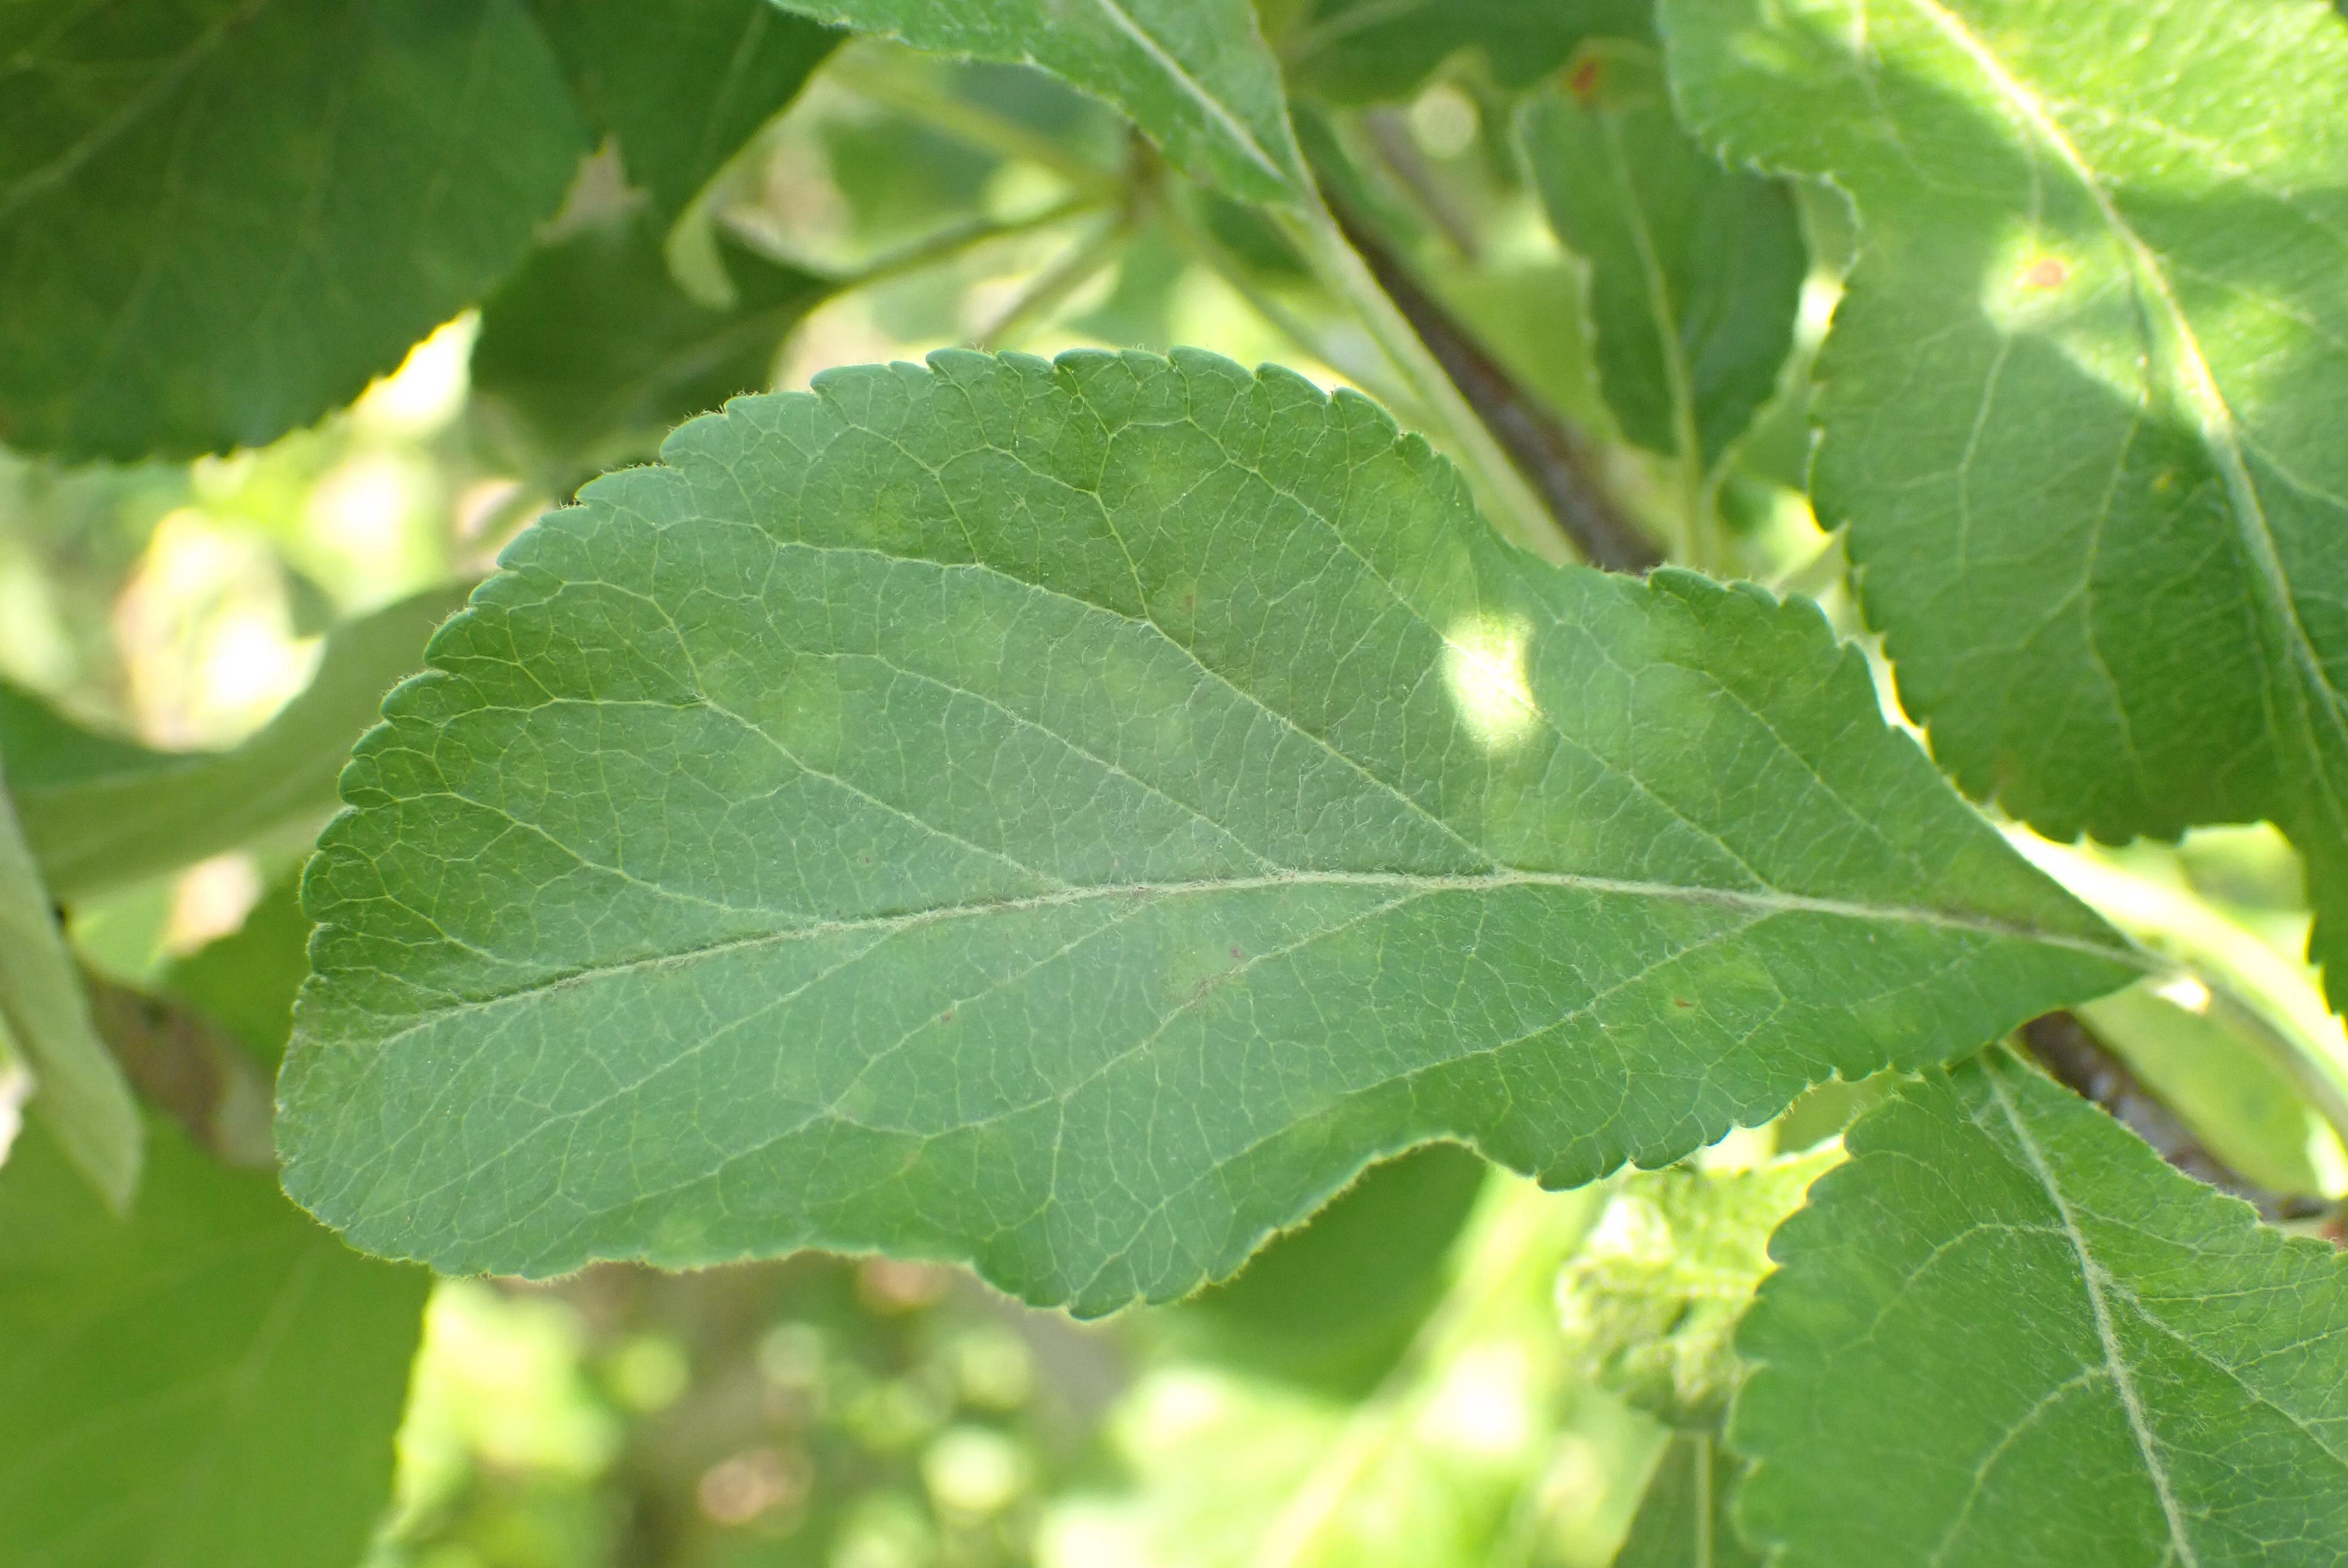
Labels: scab